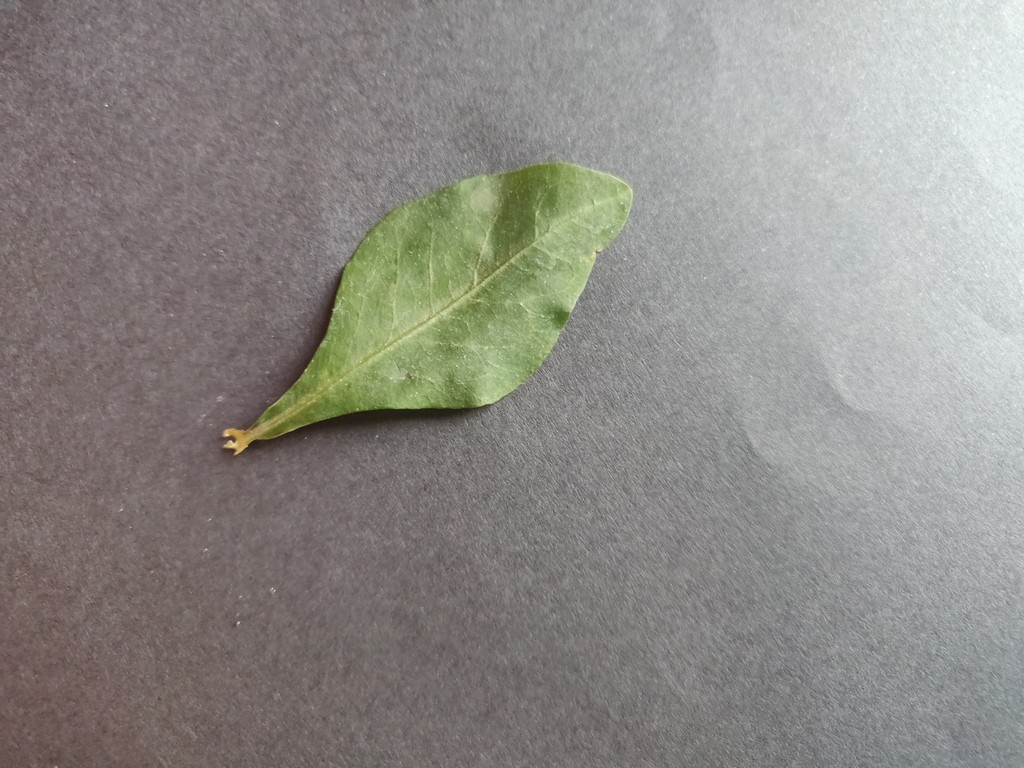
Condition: Healthy
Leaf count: single
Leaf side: front